David Grubbs

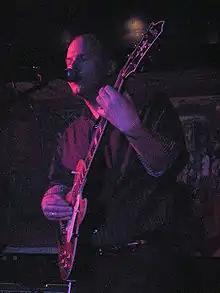
Grubbs solo in 2009.

From 1997 to 1999, Grubbs was a part-time instructor in the Liberal Arts and Sound departments at the School of the Art Institute of Chicago. He is currently Professor of Music in the Conservatory of Music at Brooklyn College, CUNY. He teaches in Brooklyn College's MFA program in Performance and Interactive Media Arts (PIMA) and Brooklyn College's MFA program in Creative Writing, and is a member of the faculty of the Brooklyn College Center for Computer Music (BC-CCM).